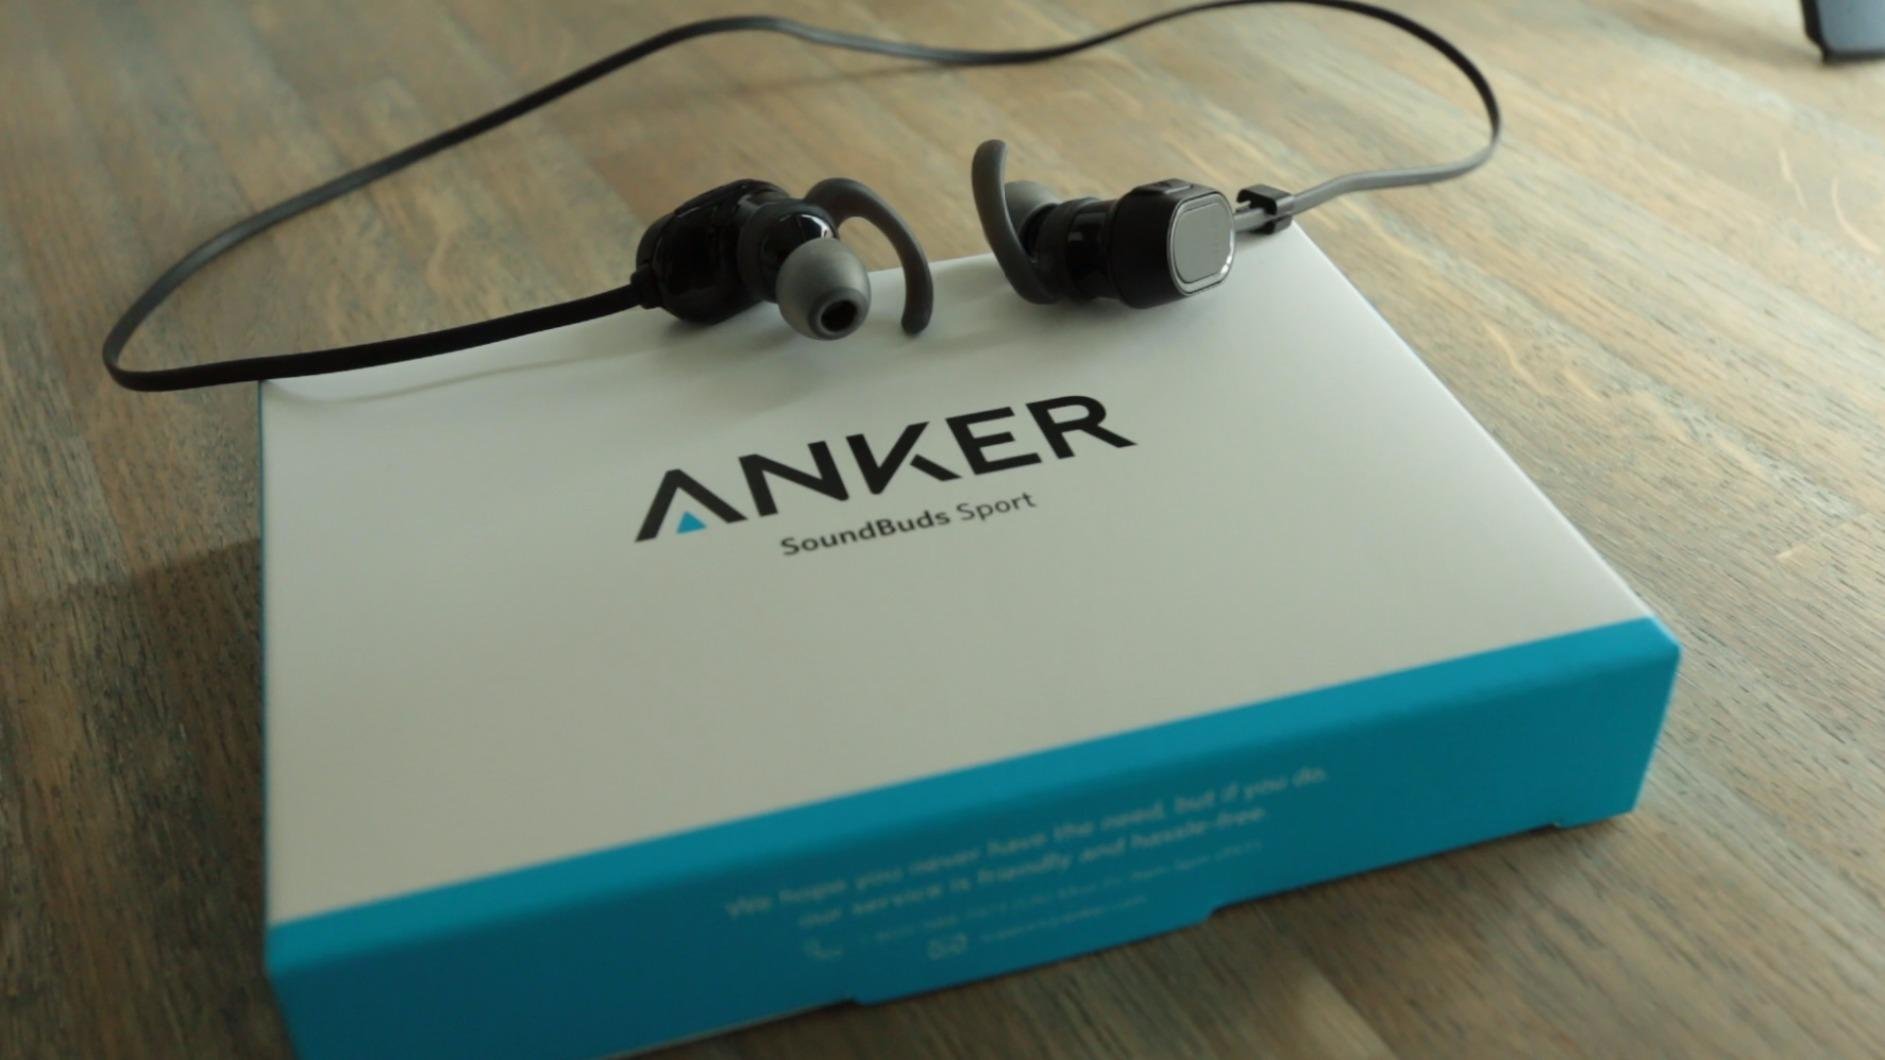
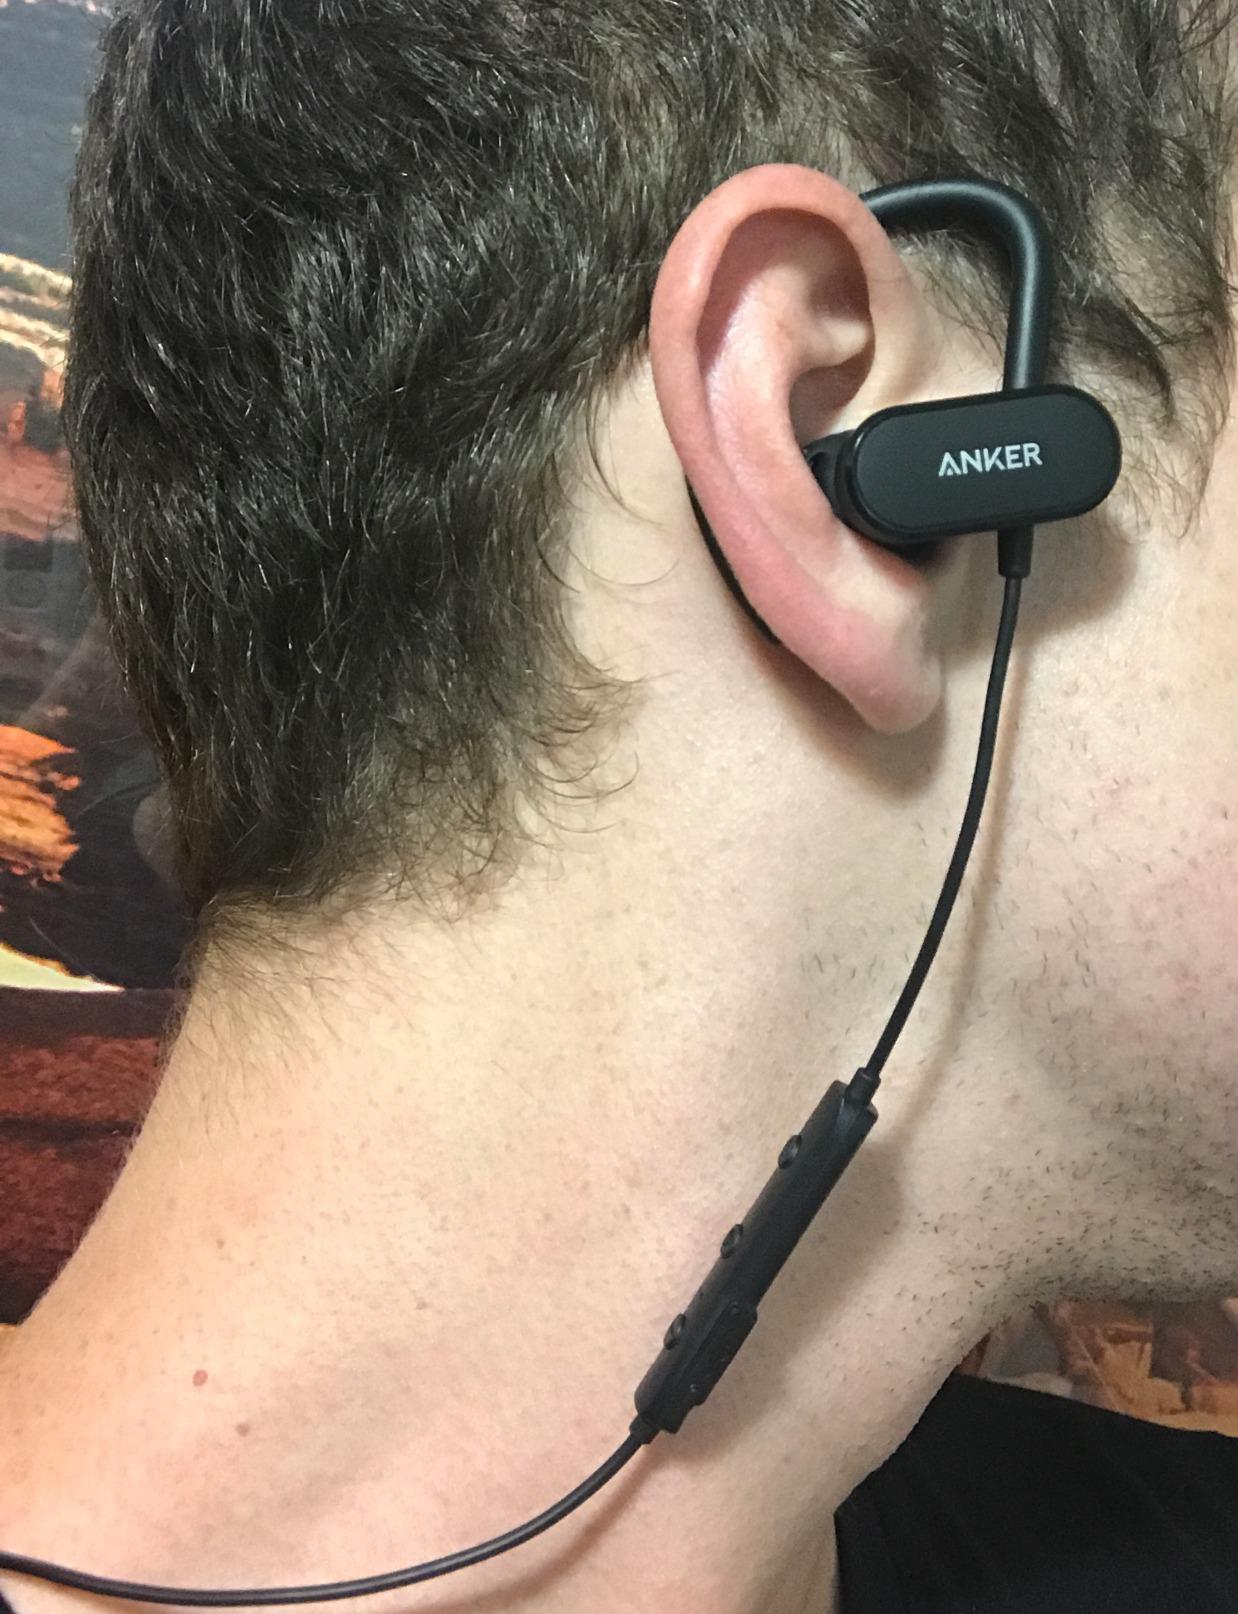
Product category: headphones
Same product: no